Suwa Daimyōjin Ekotoba

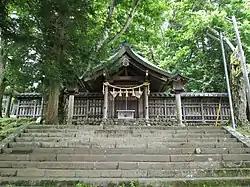
The "Maemiya" (前宮), one of the two sub-shrines of the Upper Shrine ("Kamisha") of Suwa.

Enchū, naturally, apparently found himself in a difficult position during this turbulent period due to a conflict of interest, his position at the court clashing with his familial ties as a member of the Suwa clan. Leaving Kyoto to go to his ancestral land, he set about redeeming the good name of the Upper Shrine's "ōhōri" and ensuring that the prestige the shrines of Suwa enjoyed in the past be revived and continue under the new state of affairs. Enlisting the help of both the Ogasawara clan of Shinano and the Takeda clan of Kai, he deposed Masayori from the high priesthood and put Yoritsugu's younger brother, Nobutsugu (信嗣), in his place. Enchū strove to secure the Ashikaga shogunate's support of the shrines of Suwa and to get back shrine landholdings that had been appropriated by disaffected samurai.